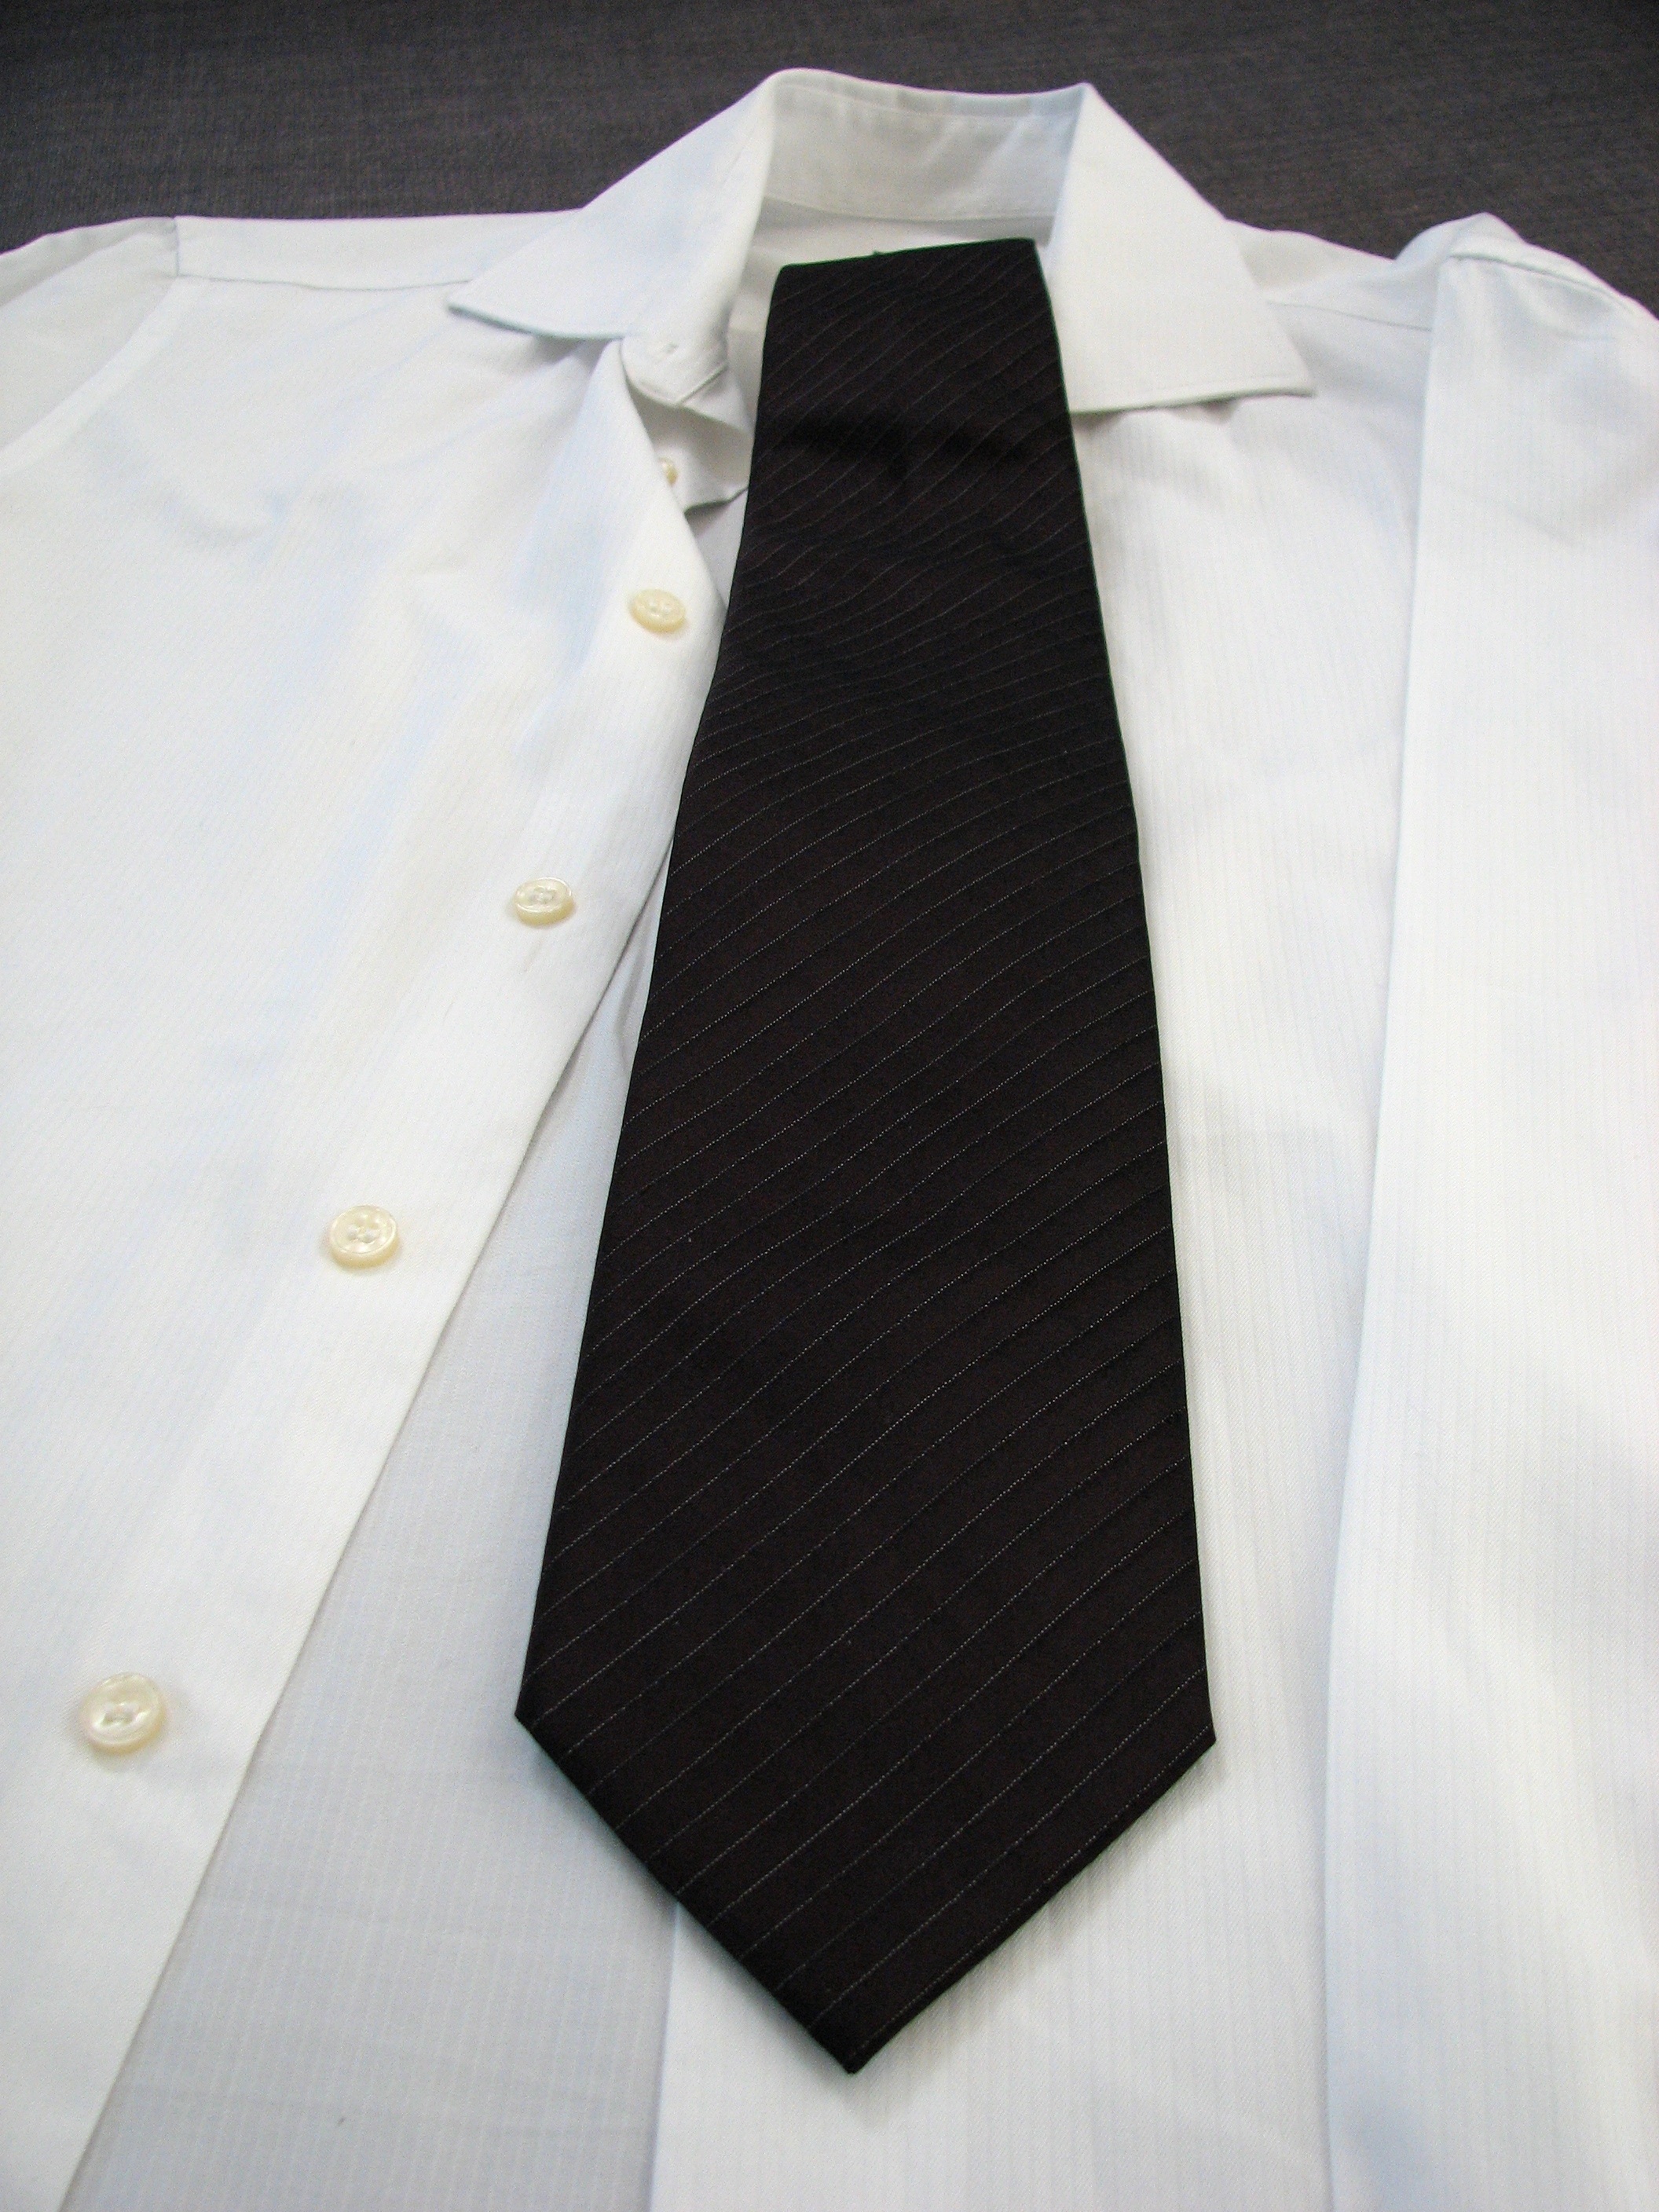
suit, pattern, tie, clothing, jacket, outerwear, shirt, button, collar, tuxedo, textile, design, clothes, pocket, sleeve, necktie, formal wear, fashion accessory, dress shirt